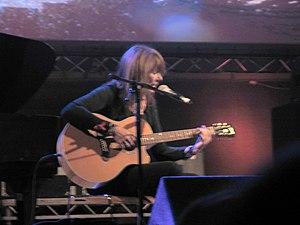
Vashti Bunyan est une chanteuse auteur-compositeur britannique.